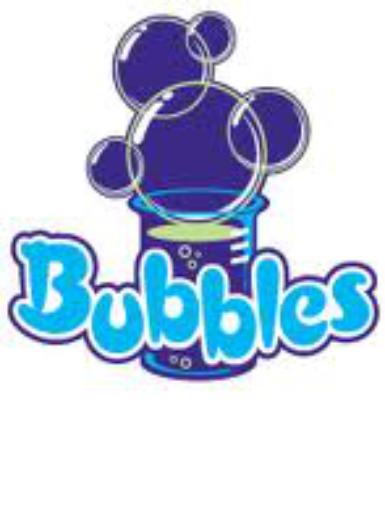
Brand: babool
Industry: Necessities